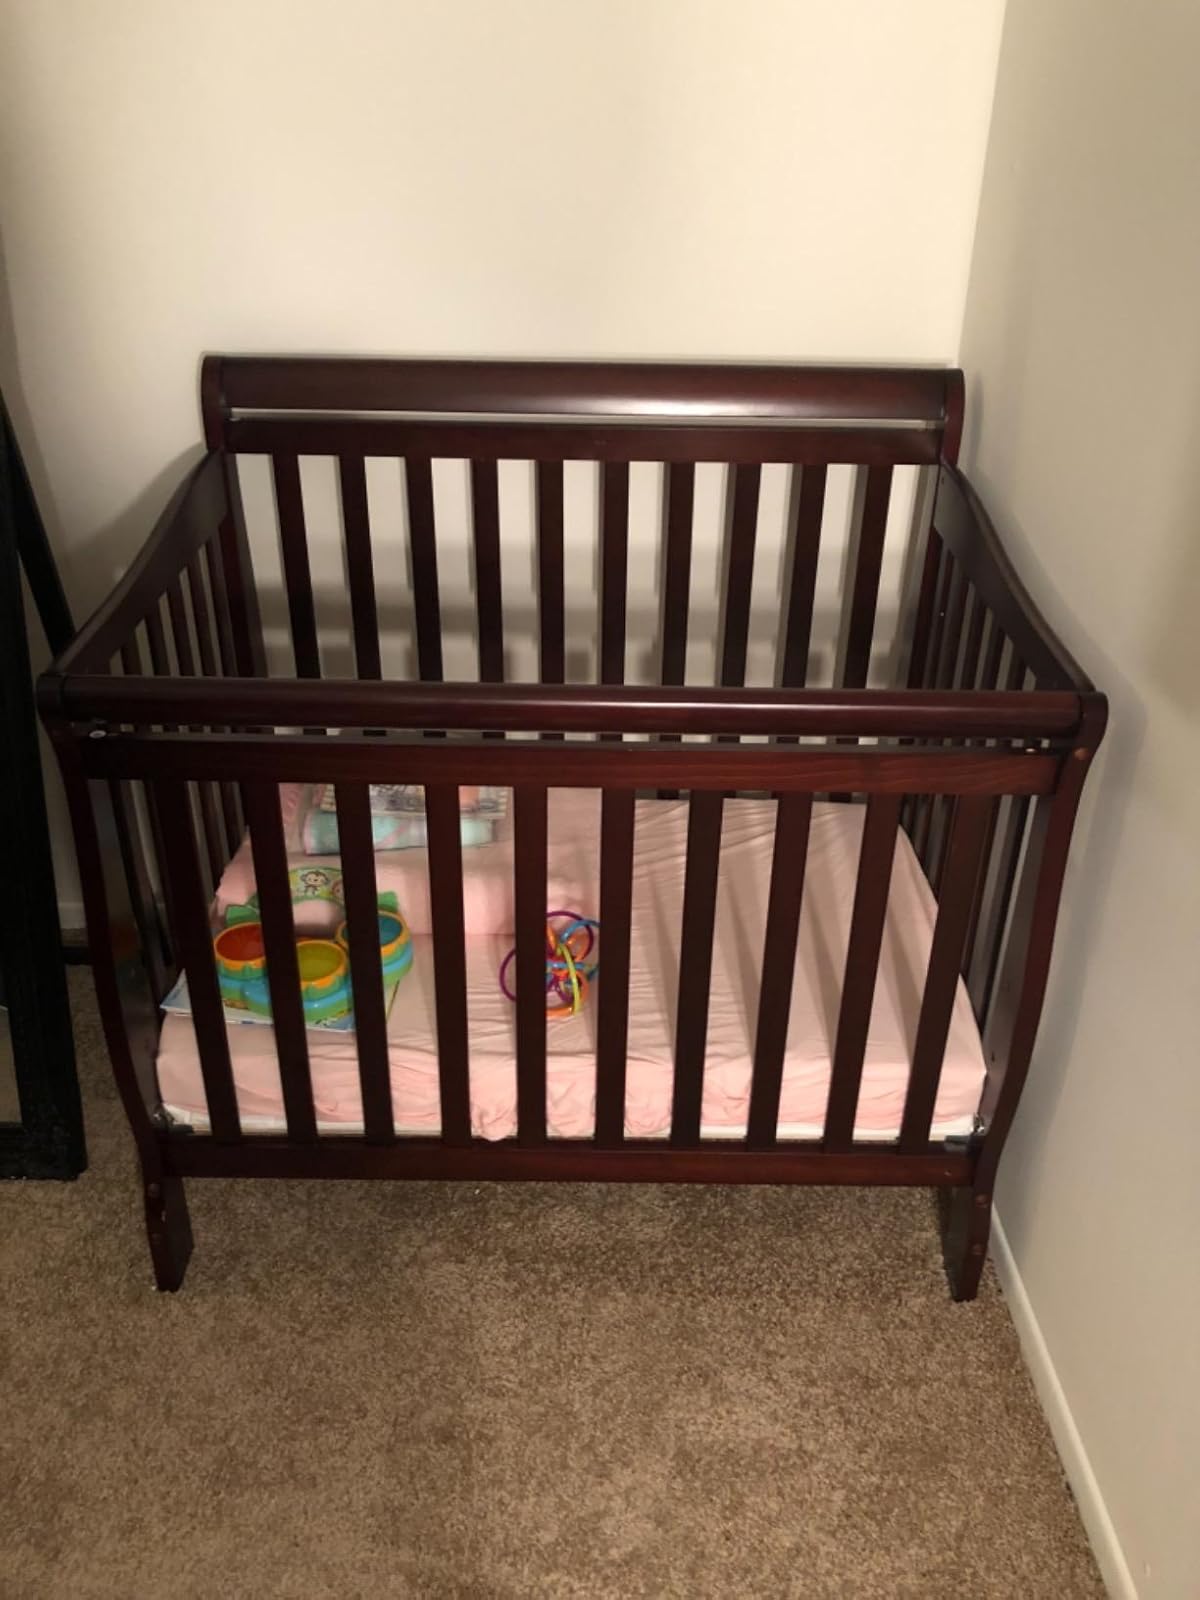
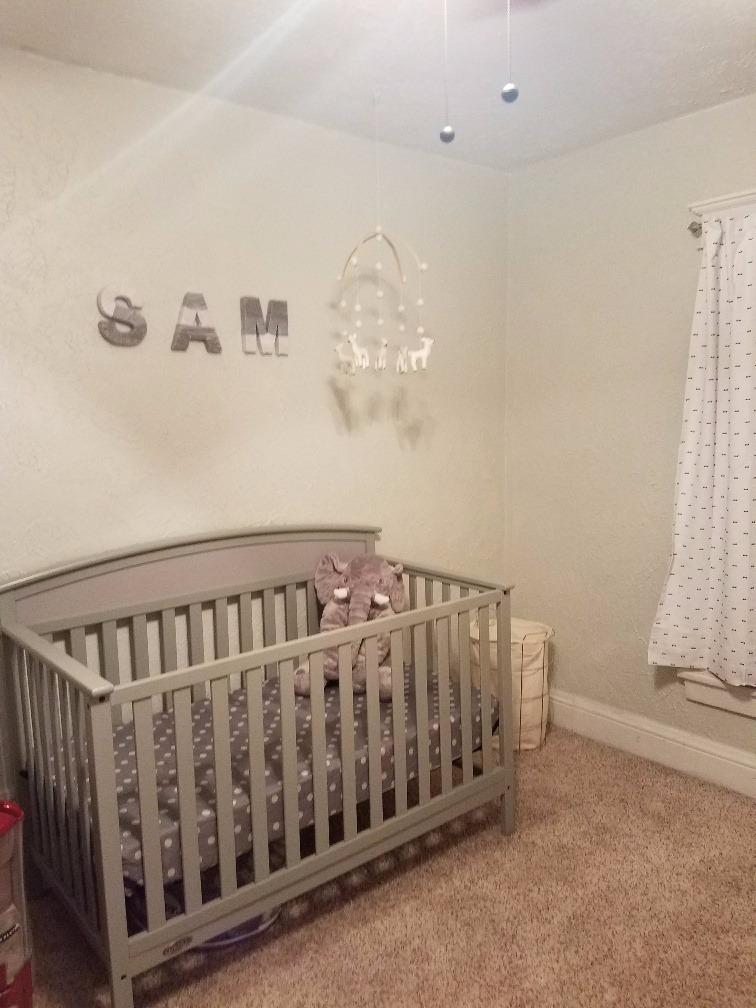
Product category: products_crib
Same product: no